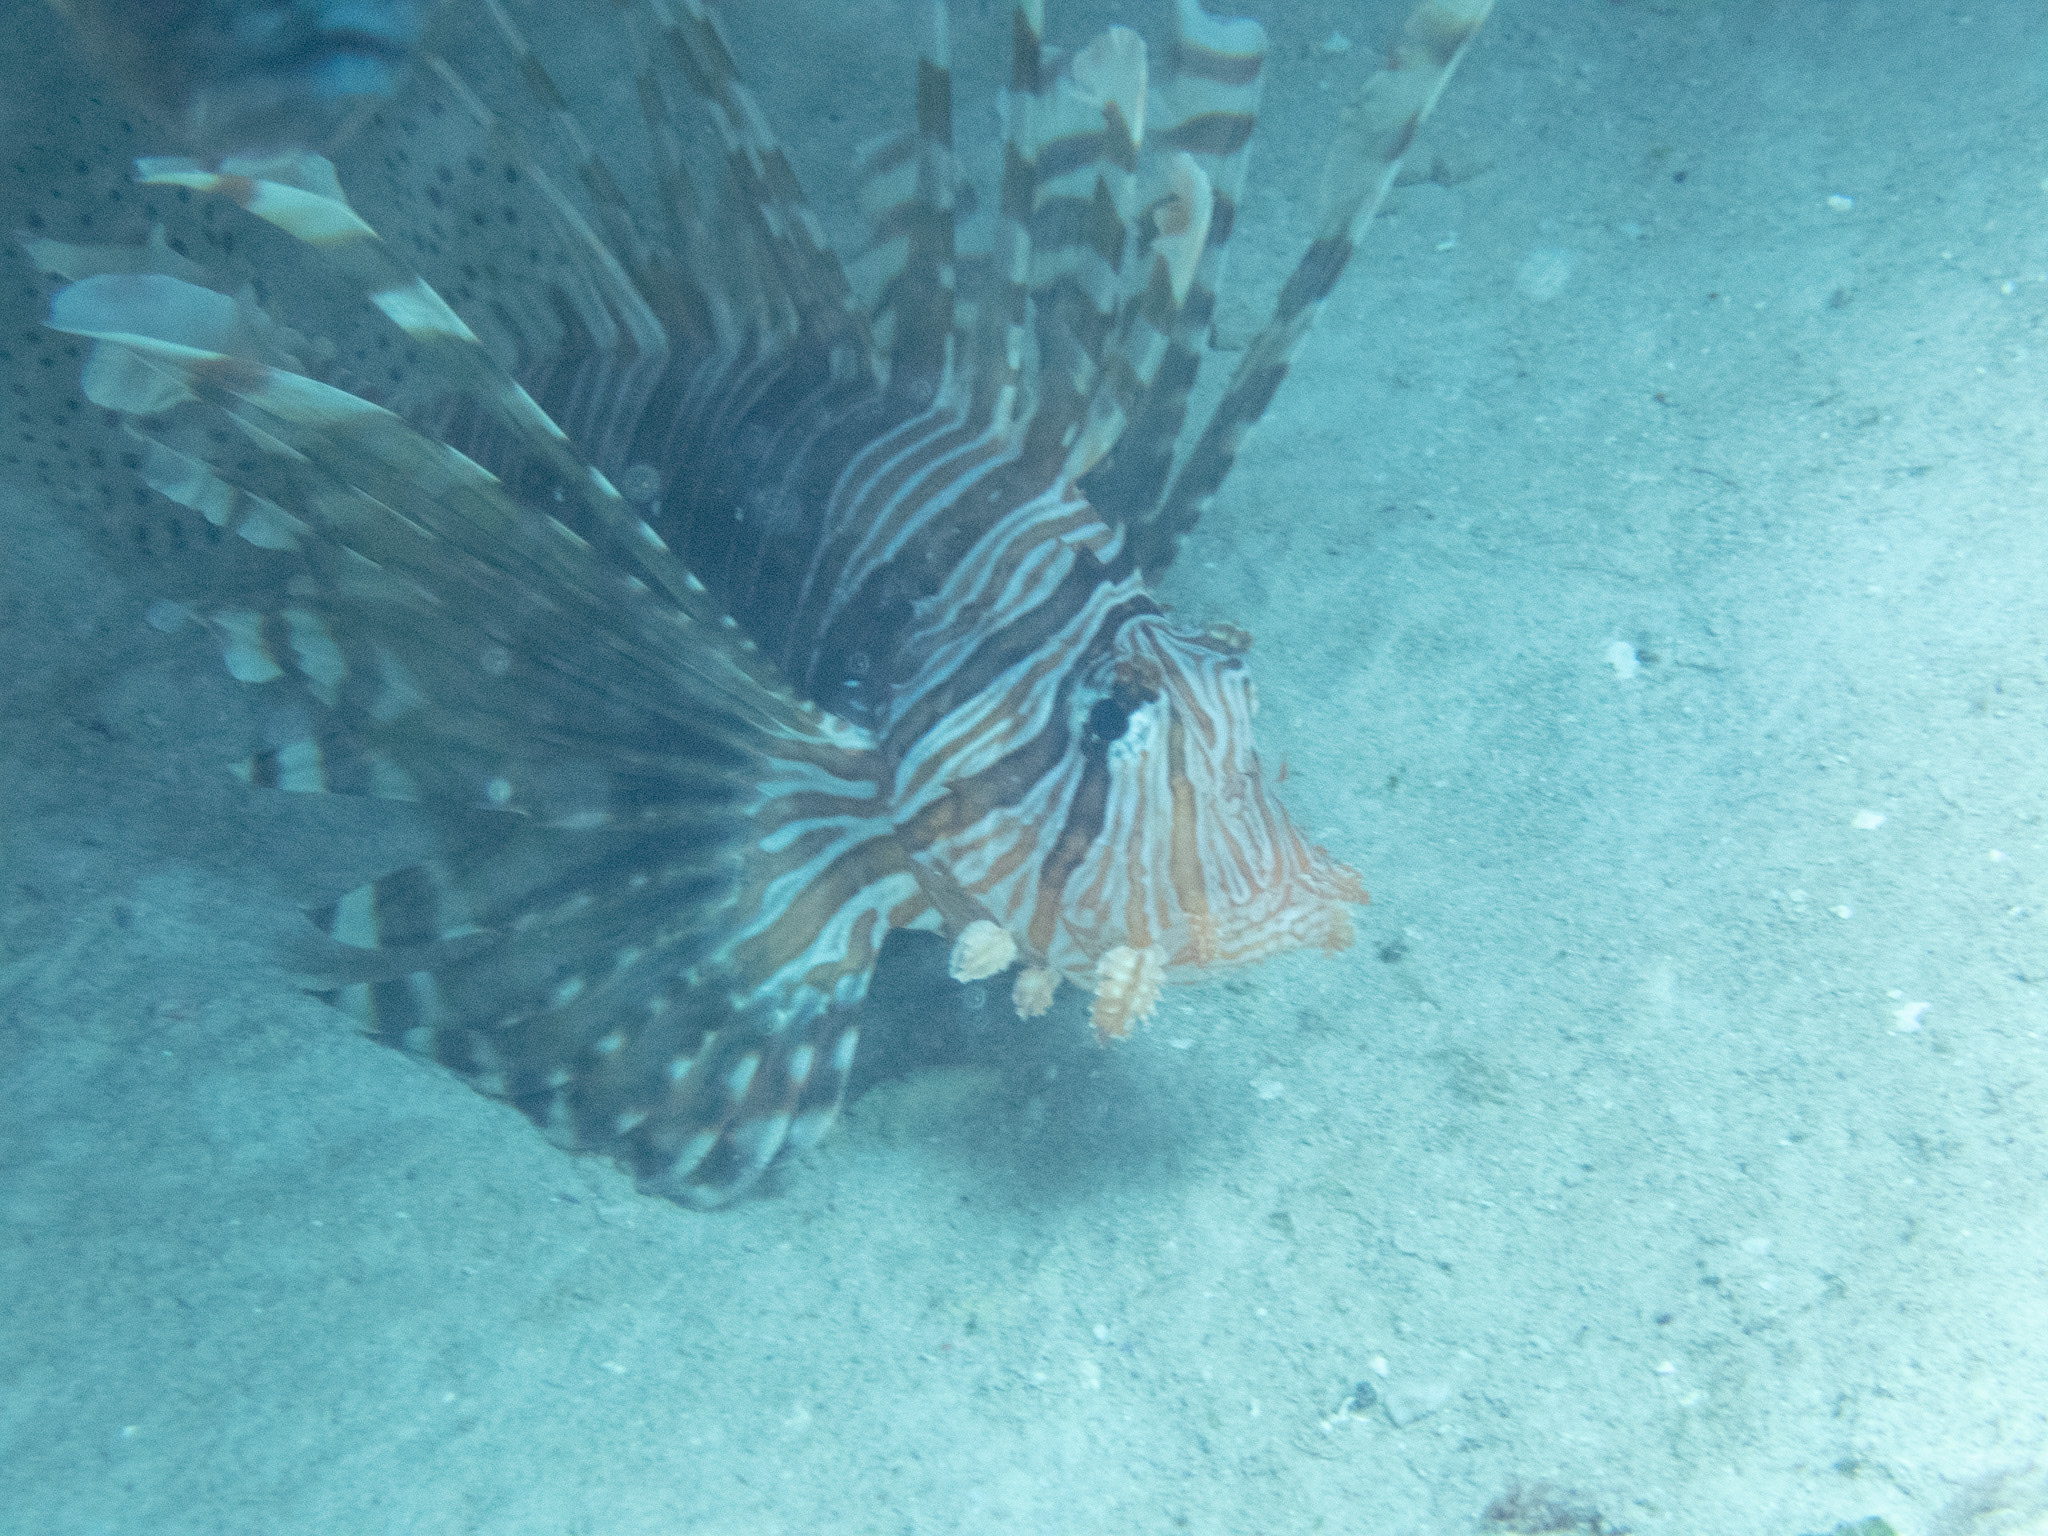
Pterois volitans (Red Lionfish)